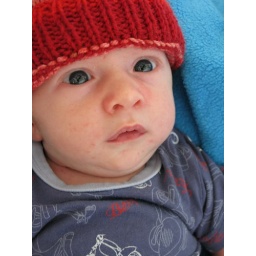
Jack with cute hat knitted by Aunt Michelle